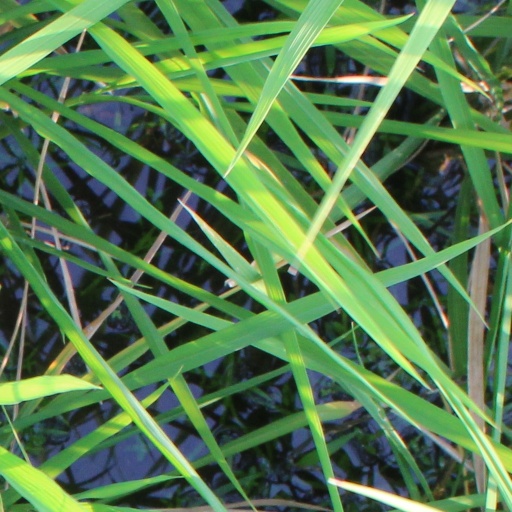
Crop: rice